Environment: real
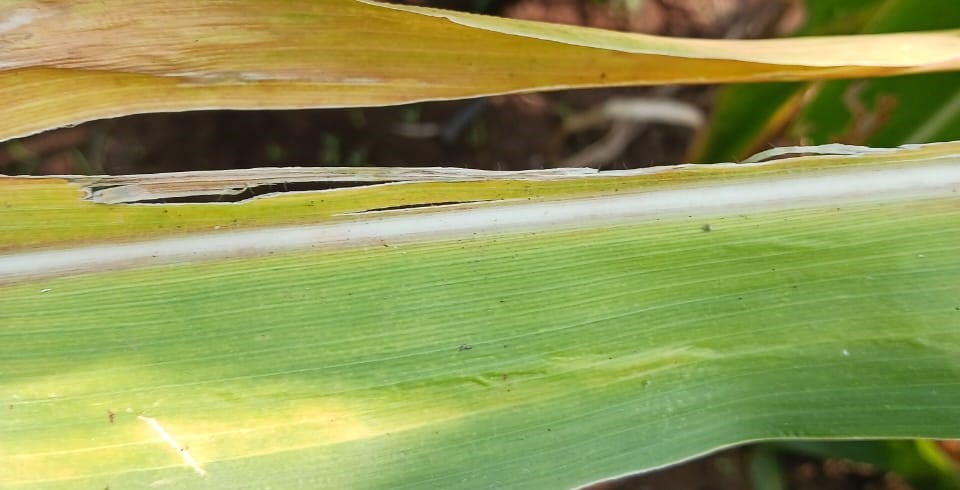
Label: nitrogen_deficiency